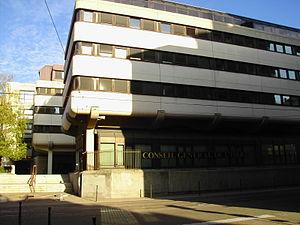
Cet article recense les hôtels de département de France, c'est-à-dire les édifices hébergeant les conseils départementaux. Est aussi listé l'hôtel de la métropole de Lyon en raison du statut de collectivité territoriale de cette dernière, crée le 1ᵉʳ janvier 2015. De plus, l'hôtel du département du Rhône est toujours situé à Lyon, bien que ne se situant plus dans le département du Rhône à la suite de la création de la métropole de Lyon. En Guyane et en Martinique, les conseils généraux ont été fusionnés fin 2015 avec les conseils régionaux ; les bâtiments cités pour ces départements ne sont plus utilisés, ces collectivités siégeant dans les anciens locaux du conseil régional. Le Conseil départemental de Mayotte exerce également les attributions d'un conseil régional.